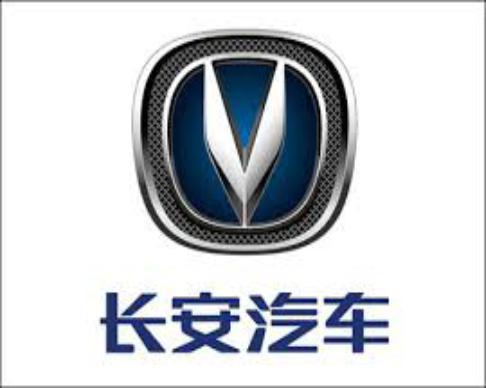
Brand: chang'an-3
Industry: Transportation